Logan (novel)

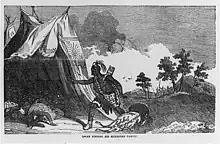
Logan in the aftermath of the Yellow Creek massacre

The story begins in the colony of Virginia in 1774. Mingo chief Logan enters the chamber of the governor of Virginia and overpowers him. The governor is saved by Harold, a young man of mixed English and Indigenous descent who lives among the Mingo. Harold impregnates the half-asleep governor's wife Elvira, who is infatuated with Logan and finds Harold similarly attractive.